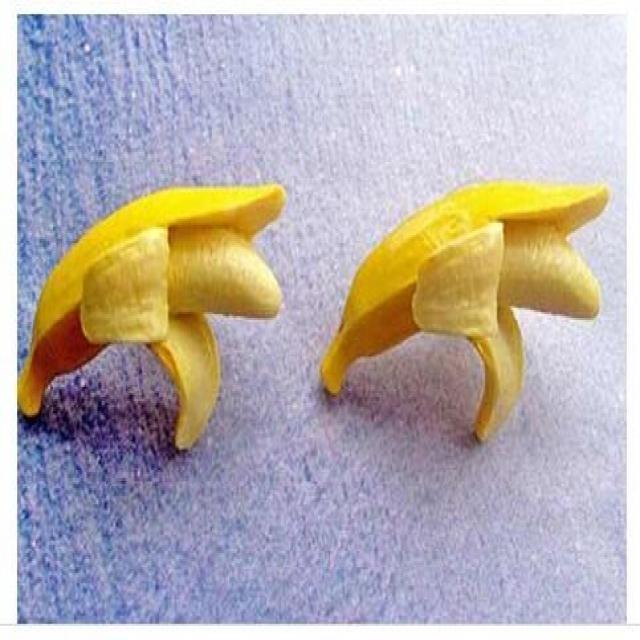
Label: bananas